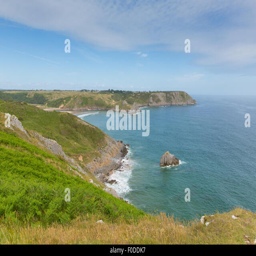
coast near south coast the uk beautiful view and popular location